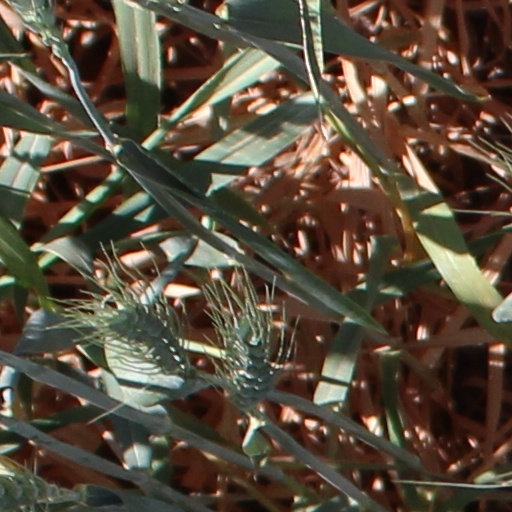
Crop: wheat